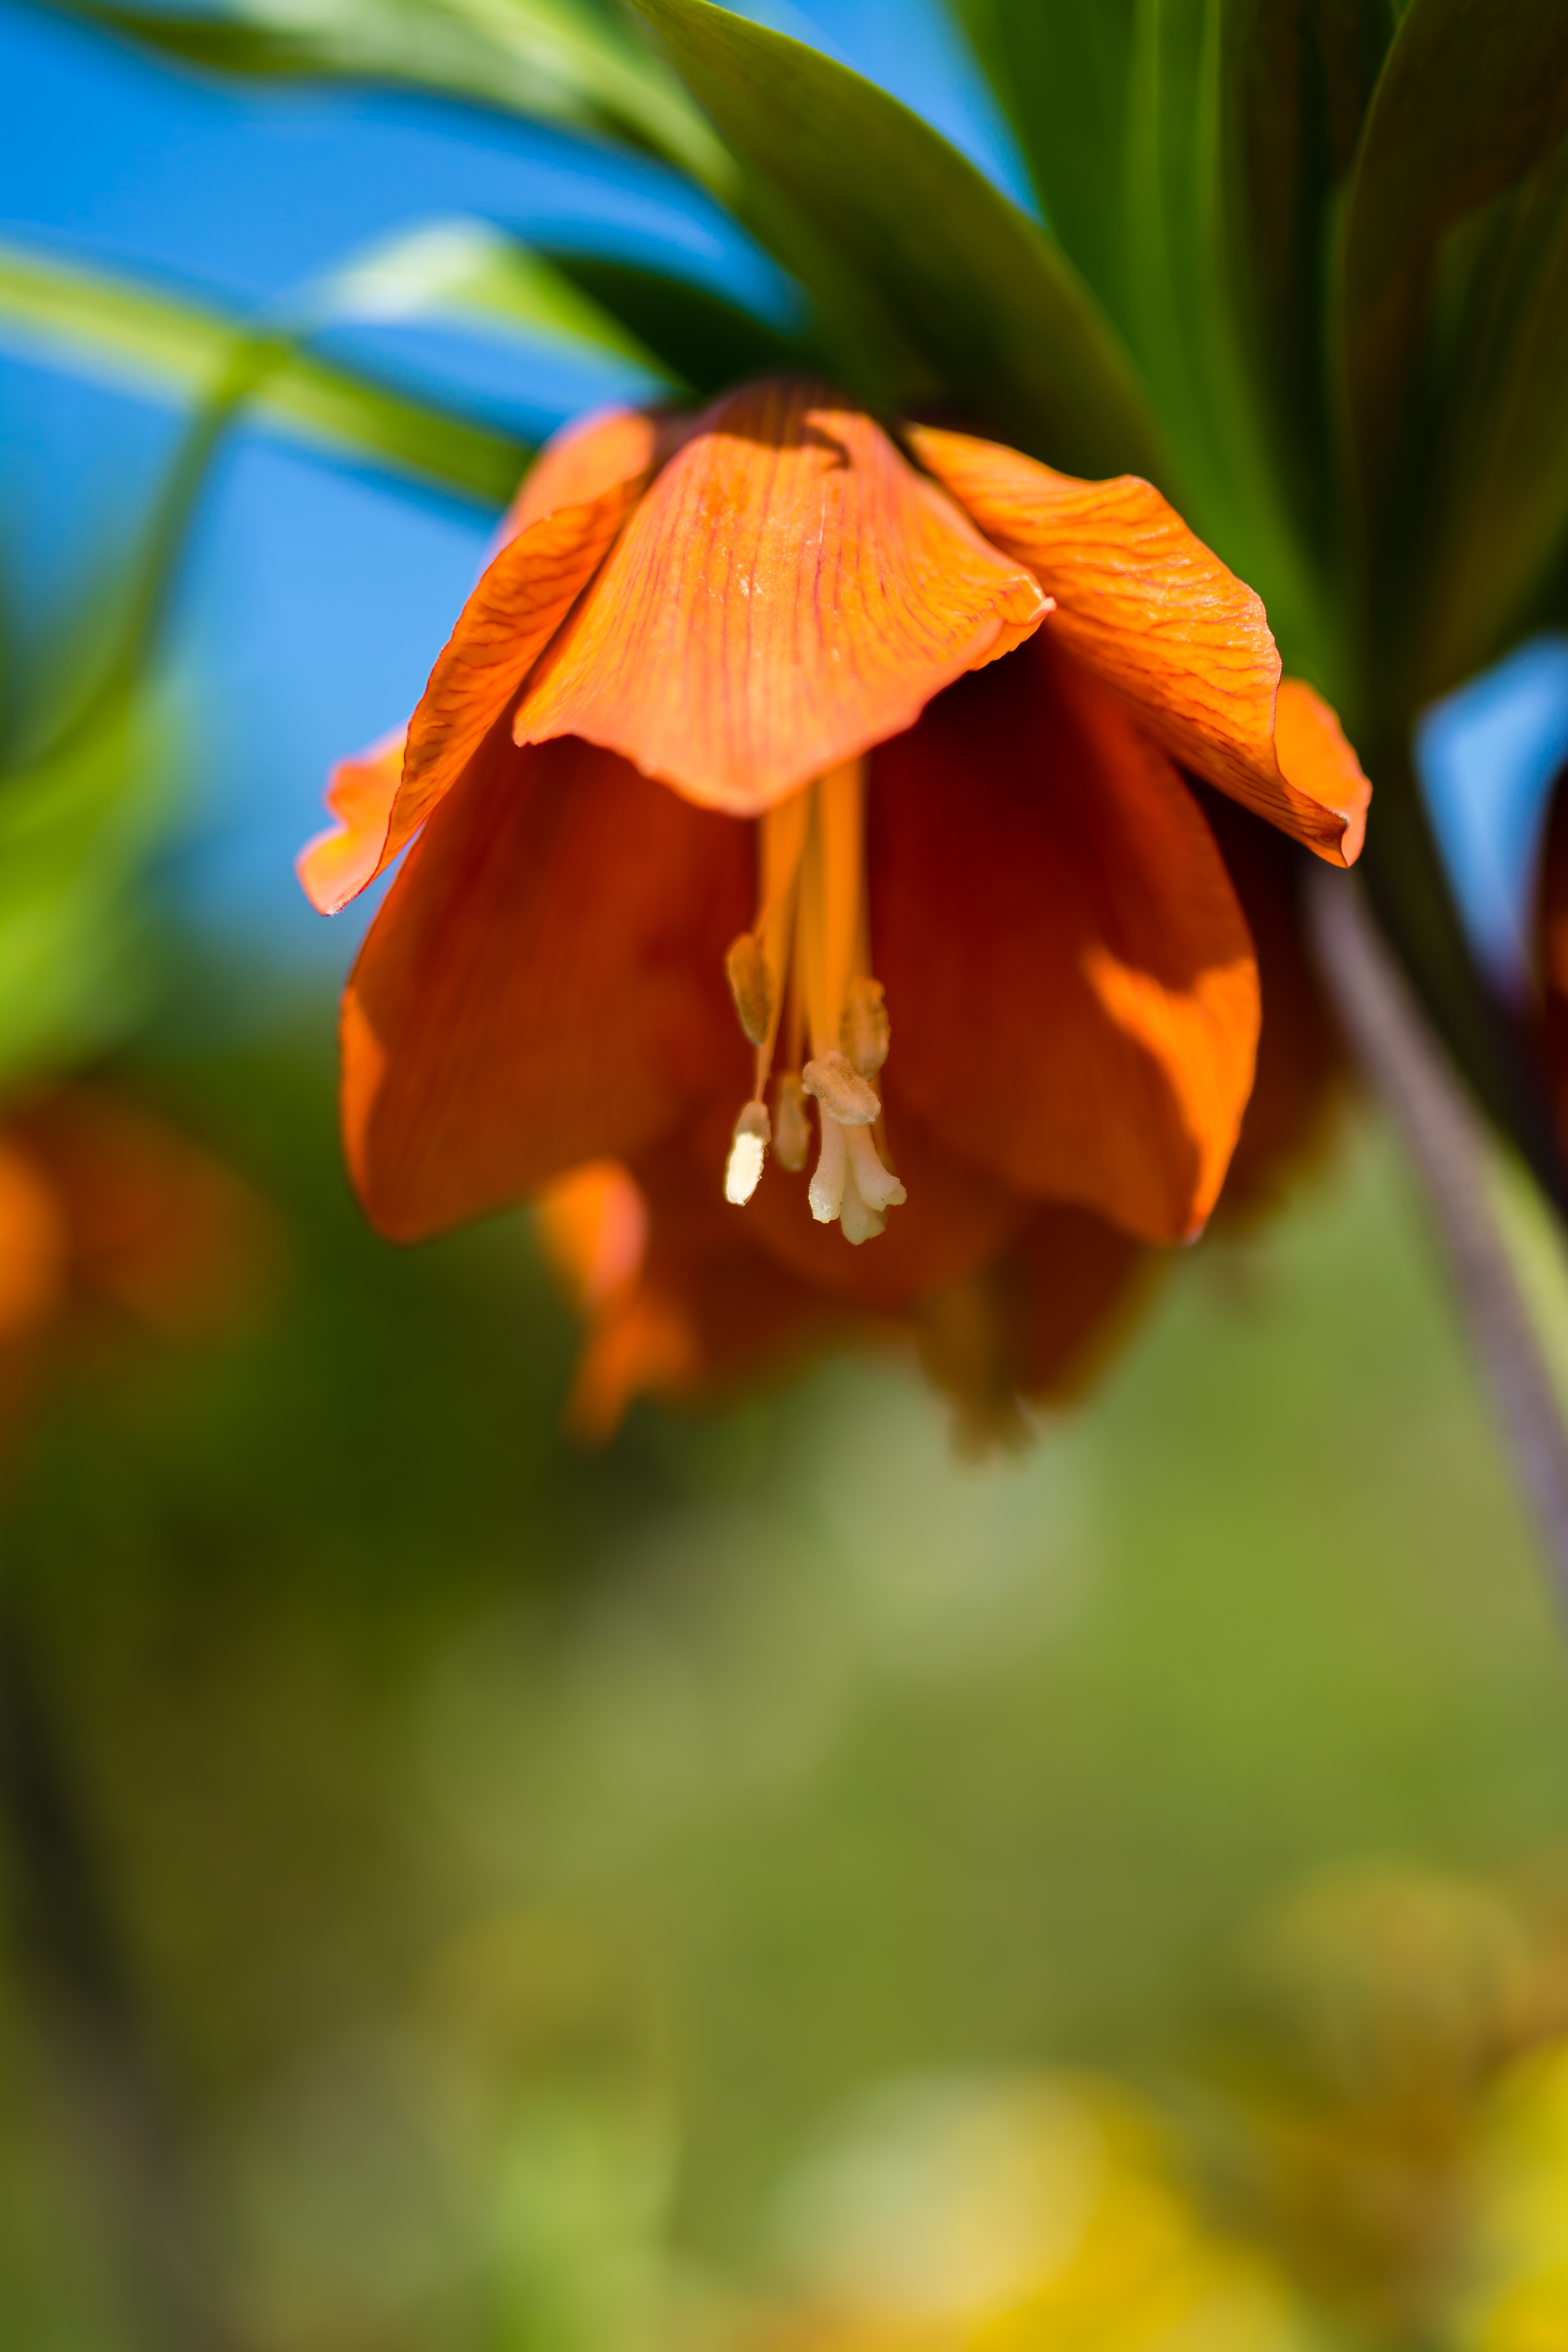
nature, blossom, plant, white, photography, sunlight, leaf, flower, purple, petal, bloom, summer, floral, love, bouquet, decoration, spring, green, color, natural, autumn, fresh, romantic, botany, colorful, yellow, garden, pink, flora, season, botanical, wildflower, close up, bright, beautiful, elegant, macro photography, flowering plant, plant stem, land plant